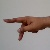
The image shows a hand gesture representing the letter 'P' in Indian Sign Language.